Alfred Felton

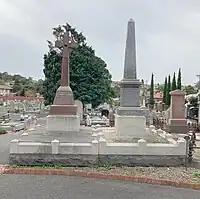
Graves of Alfred Felton (left) and Frederick Grimwade (right) at St Kilda Cemetery

Felton's wants were few and he never married. He gave away considerable amounts to charity, and formed large collections of pictures and books which at times threatened to push him out of his rooms at the Esplanade Hotel in St Kilda, Melbourne. He died there on 8 January 1904, and was buried at St Kilda Cemetery.